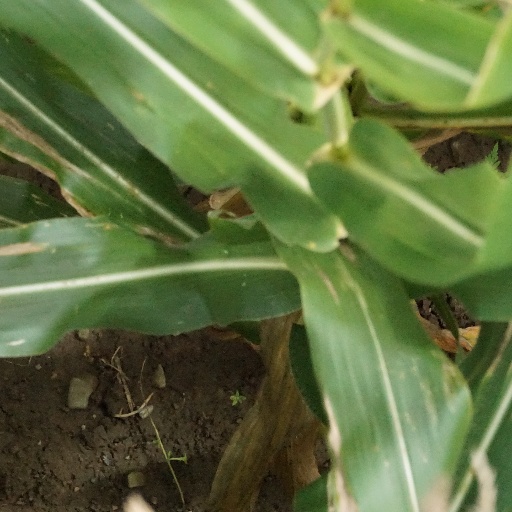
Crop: maize; corn